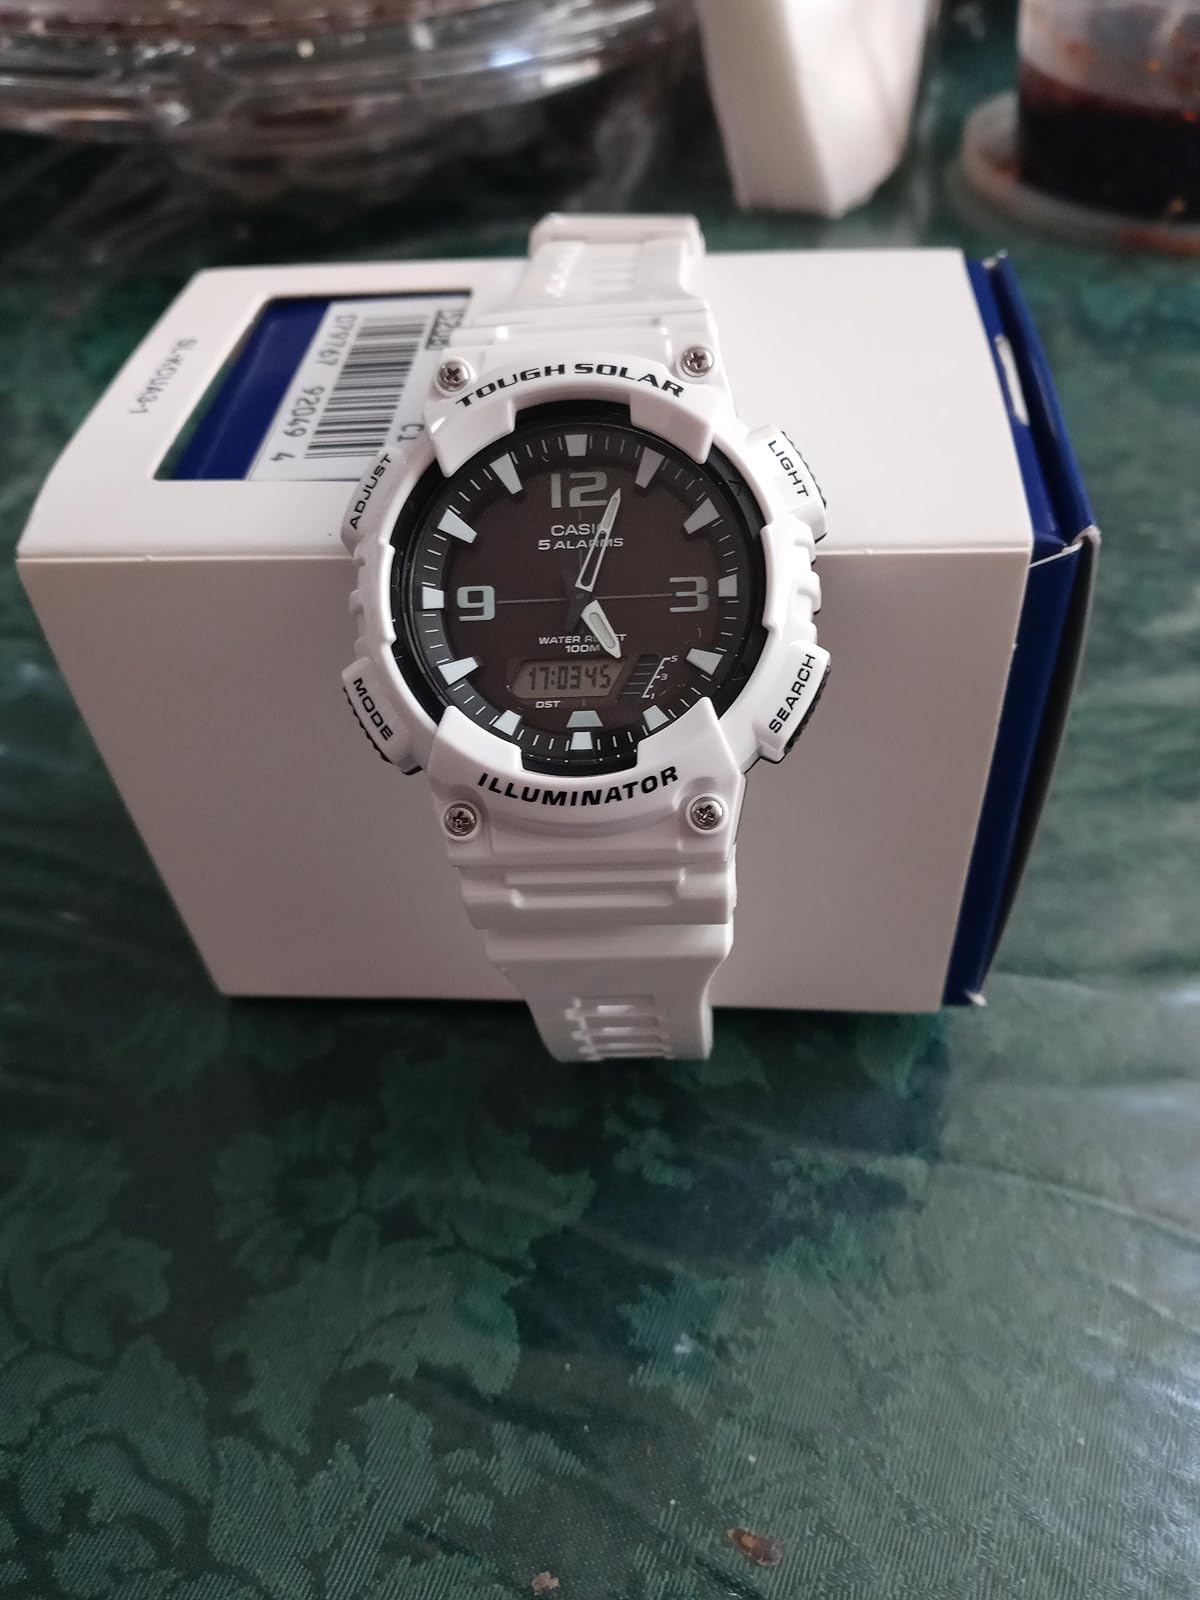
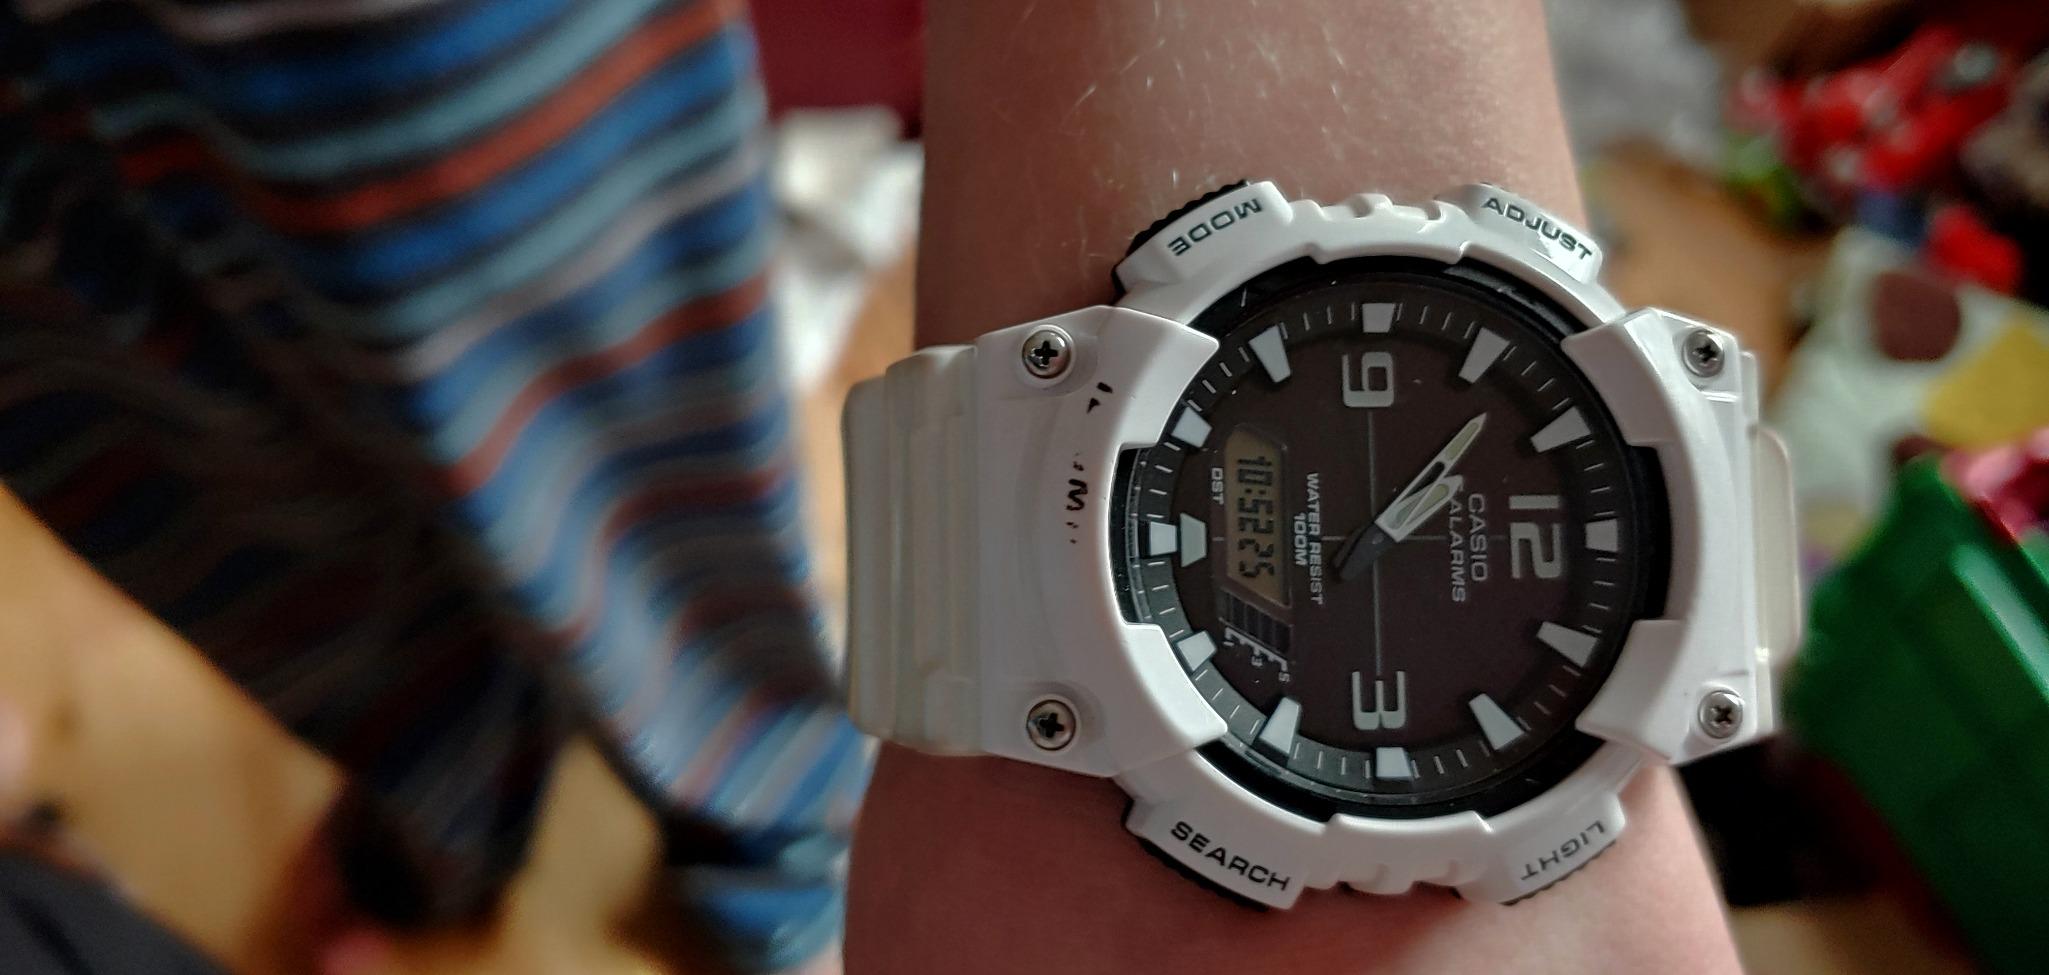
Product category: accessories_watch
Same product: yes